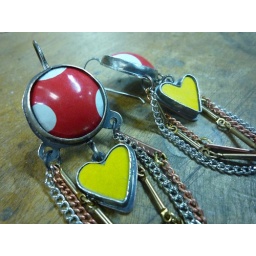
sterling,copper,vintage chains,tin from an old noisemaker,curve in the road street sign.